List of Kia design and manufacturing facilities

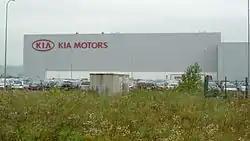
Kia Motors Slovakia

In April 2007, Kia opened its first plant in Europe, at the initial cost of €1b, in Žilina, Slovakia, about 200 kilometres north-east of Bratislava, with initial production concentrating around the Kia Cee'd model, designed exclusively for the European market, with production later expanding to the Kia Venga and Kia Sportage. The capacity of the plant is 300,000 units per year. It is one of the few auto factories in the world that is capable of building up to eight different models on the same line, and build ratios can be adjusted to demand. In 2019, Kia's Zilina plant built a system to replace all electricity with renewable energy. In 2020, Kia invested 70 million euros to expand the engine production line at Kia's Zilina plant and dispatched 184 technicians on chartered flights. After the expansion of the engine production line, the company will produce 1.6 GDI engines and 1.6 T-GDI engines. The Kia Zilina plant plans to produce small and mid-sized electric vehicles specialized for the European market from 2025.